Echinus esculentus

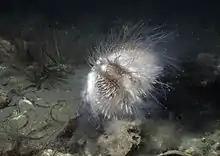
A male sea urchin, "Echinus esculentus" releasing sperm, Strangford Lough, Northern Ireland.

The mouthparts are designed for rasping and "E. esculentus" feeds on algae and encrusting invertebrates. It has been recorded feeding on worms, barnacles, hydroids, tunicates, bryozoans, algae such as "Laminaria" spp., sludge and detritus.